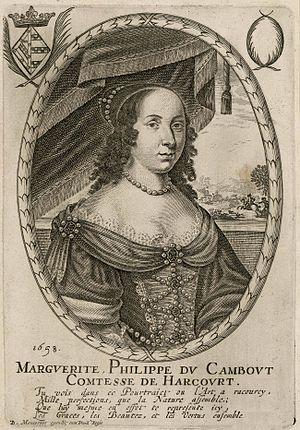
Henri de Lorraine, comte d'Harcourt, d'Armagnac, de Brionne et vicomte de Marsan, dit « Cadet la Perle », né le 20 mars 1601 à Pagny-le-Château et mort le 25 juillet 1666 à l'abbaye de Royaumont, est un gentilhomme et militaire français du XVIIᵉ siècle.